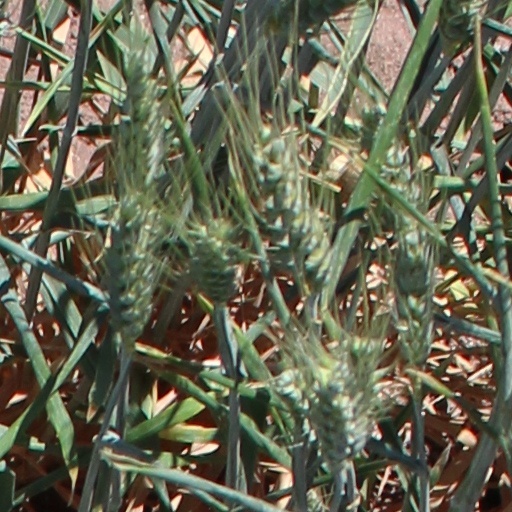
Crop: wheat